Revenue stamps of Hong Kong

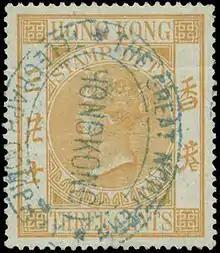
A 3c revenue stamp issued in 1867.

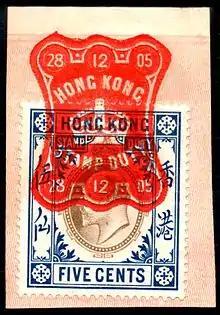
A King Edward VII revenue stamp cancelled with an over-embossing die.

Hong Kong issued revenue stamps from 1867 to the 1990s, both when it was a British colony as well as when it was under Japanese occupation.